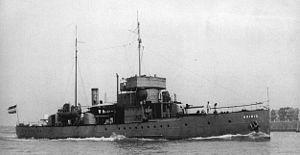
Le Rijkswerf était un chantier naval situé à Amsterdam qui construisit une quantité importante de navires de guerre pour la Marine royale néerlandaise.